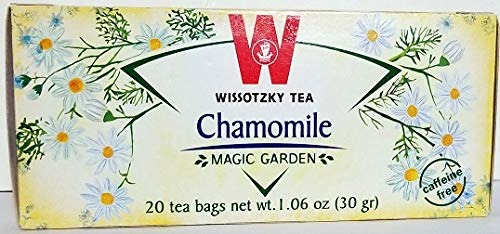
Item Name: Wissotzky Tea Magic Garden Chamomile (20 Tea Bags) 1.06 oz
Product Description: Wissotzky Tea Magic Garden Chamomile
Value: 1.0
Unit: box

Price: 14.99